List of Nashville Vols seasons

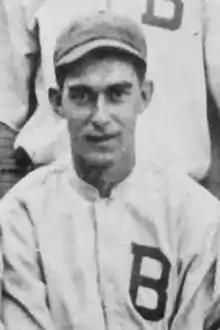
Larry Gilbert led the Vols to win four Southern Association pennants, six playoff championships, and three Dixie Series from 1939 to 1948.

The Vols became the Class A1 affiliate of the Brooklyn Dodgers in 1938. As the league runner-up, the 1938 team advanced past New Orleans in the semifinals but was defeated by Atlanta in the championship round. The next season marked the beginning of one of the most successful periods, in terms of winning percentage and championships, in team history under manager Larry Gilbert, who led the Vols from 1939 to 1948. The third-place 1939 Vols beat the Memphis Chicks in the opening round before winning their first playoff championship against Atlanta. This was the first of six consecutive playoff titles for the Volunteers. Since 1920, the champions of the Southern Association had been meeting the champions of the Texas League in the Dixie Series, a best-of-seven series to crown a champion of the Southland. In their first Dixie appearance, Nashville lost to the Texas League champion Fort Worth Cats. The Vols won their fifth regular-season pennant in 1940 with a franchise-high 101–47 (.682) record, nine-and-a-half games ahead of Atlanta. They beat the Chattanooga Lookouts in the semifinals before winning a second playoff title versus Atlanta. Nashville then defeated the Houston Buffaloes for their first Dixie Series title. In a 2001 ranking, the 1940 Vols were evaluated as the 47th greatest minor league team of all time. Of the six major league teams with which Nashville was affiliated, the Volunteers experienced their best record with the Dodgers from 1938 to 1940. They were 270–181 (.599) in the regular-season and 25–16 (.610) in postseason play, giving them a composite record of 295–197 (.600).